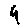
Label: 4